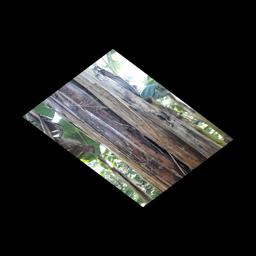
Label: PSEUDOSTEM WEEVIL